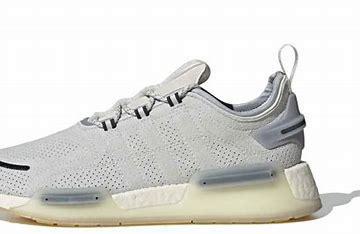
Brand: Adidas
Model: NMD Sale